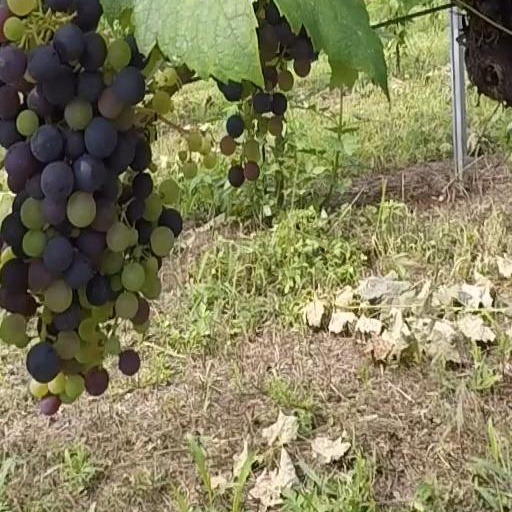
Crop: grape